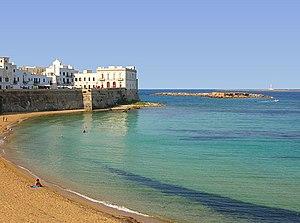
Gallipoli est une commune italienne du Salento dans la province de Lecce dans les Pouilles méridionales.
La province de Lecce est une province italienne faisant partie de la région des Pouilles et entièrement comprise dans le Salento. Elle compte environ 790 000 habitants et sa capitale est Lecce.